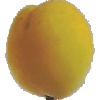
Label: Peach 2